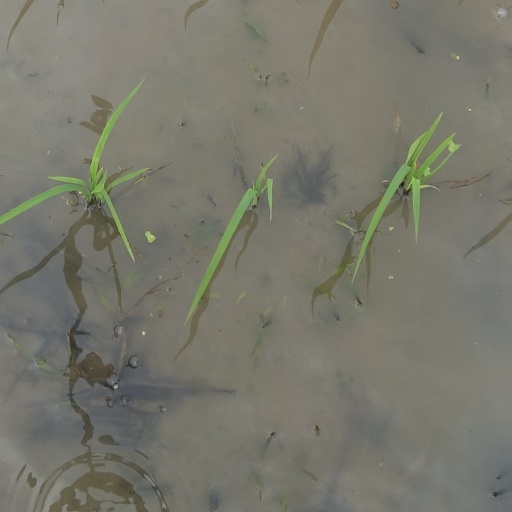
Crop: rice